Wetting

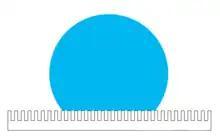
Figure 8: Cassie–Baxter model

When dealing with a heterogeneous surface, the Wenzel model is not sufficient. A more complex model is needed to measure how the apparent contact angle changes when various materials are involved. This heterogeneous surface, like that seen in Figure 8, is explained using the Cassie–Baxter equation (Cassie's law):